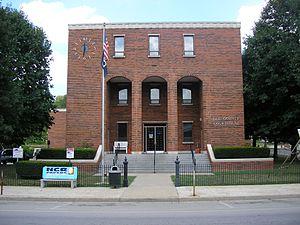
La ville de Beattyville est le siège du comté de Lee, dans l’État du Kentucky, aux États-Unis. Sa population s’élevait à 1 307 habitants lors du recensement de 2010, estimée à 1 214 habitants en 2016.